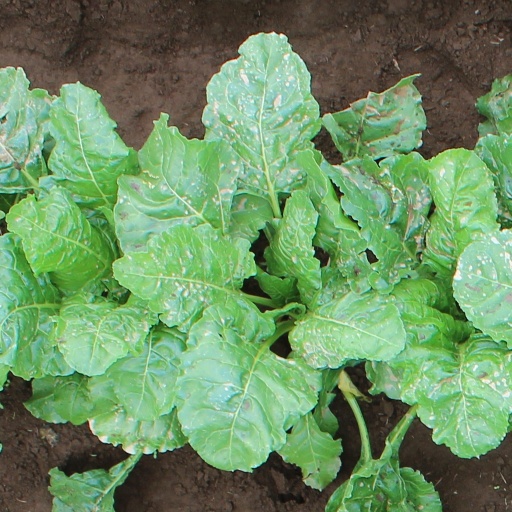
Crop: sugar beet